Jews

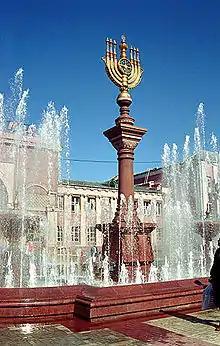
A menorah dominating the main square in Birobidzhan. An estimated 70,000 Jews live in Siberia.

Although historically, Jews have been found all over the world, in the decades since World War II and the establishment of Israel, they have increasingly concentrated in a small number of countries. In 2021, Israel and the United States together accounted for over 85 percent of the global Jewish population, with approximately 45.3% and 39.6% of the world's Jews, respectively. More than half (51.2%) of world Jewry resides in just ten metropolitan areas. As of 2021, these ten areas were Tel Aviv, New York, Jerusalem, Haifa, Los Angeles, Miami, Philadelphia, Paris, Washington, and Chicago. The Tel Aviv metro area has the highest percent of Jews among the total population (94.8%), followed by Jerusalem (72.3%), Haifa (73.1%), and Beersheba (60.4%), the balance mostly being Israeli Arabs. Outside Israel, the highest percent of Jews in a metropolitan area was in New York (10.8%), followed by Miami (8.7%), Philadelphia (6.8%), San Francisco (5.1%), Washington (4.7%), Los Angeles (4.7%), Toronto (4.5%), and Baltimore (4.1%).